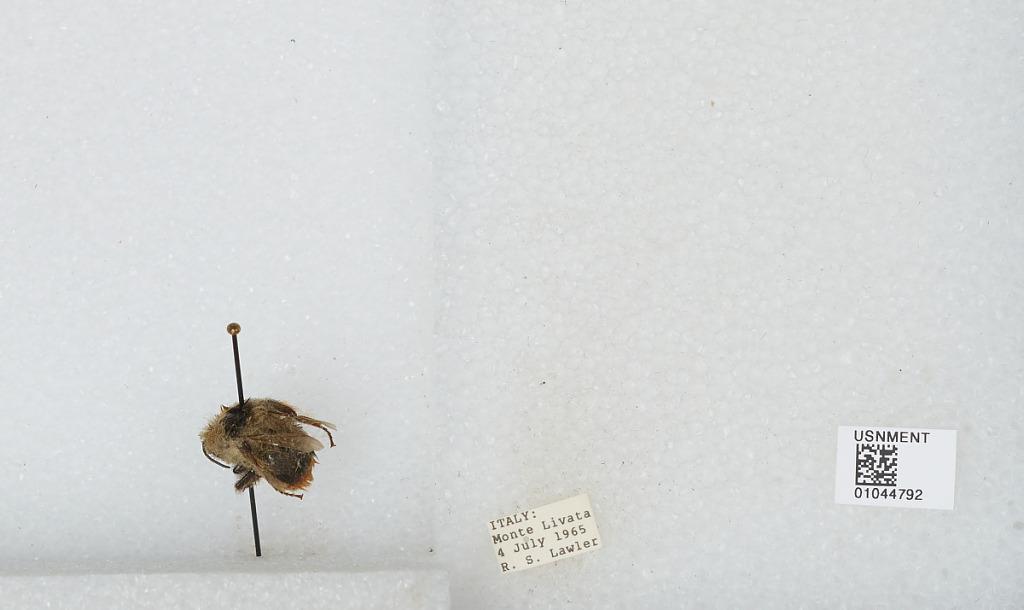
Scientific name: Bombus sp.
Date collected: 1965-7-4
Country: Italy
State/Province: Latium
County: Rome
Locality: Monte Livata